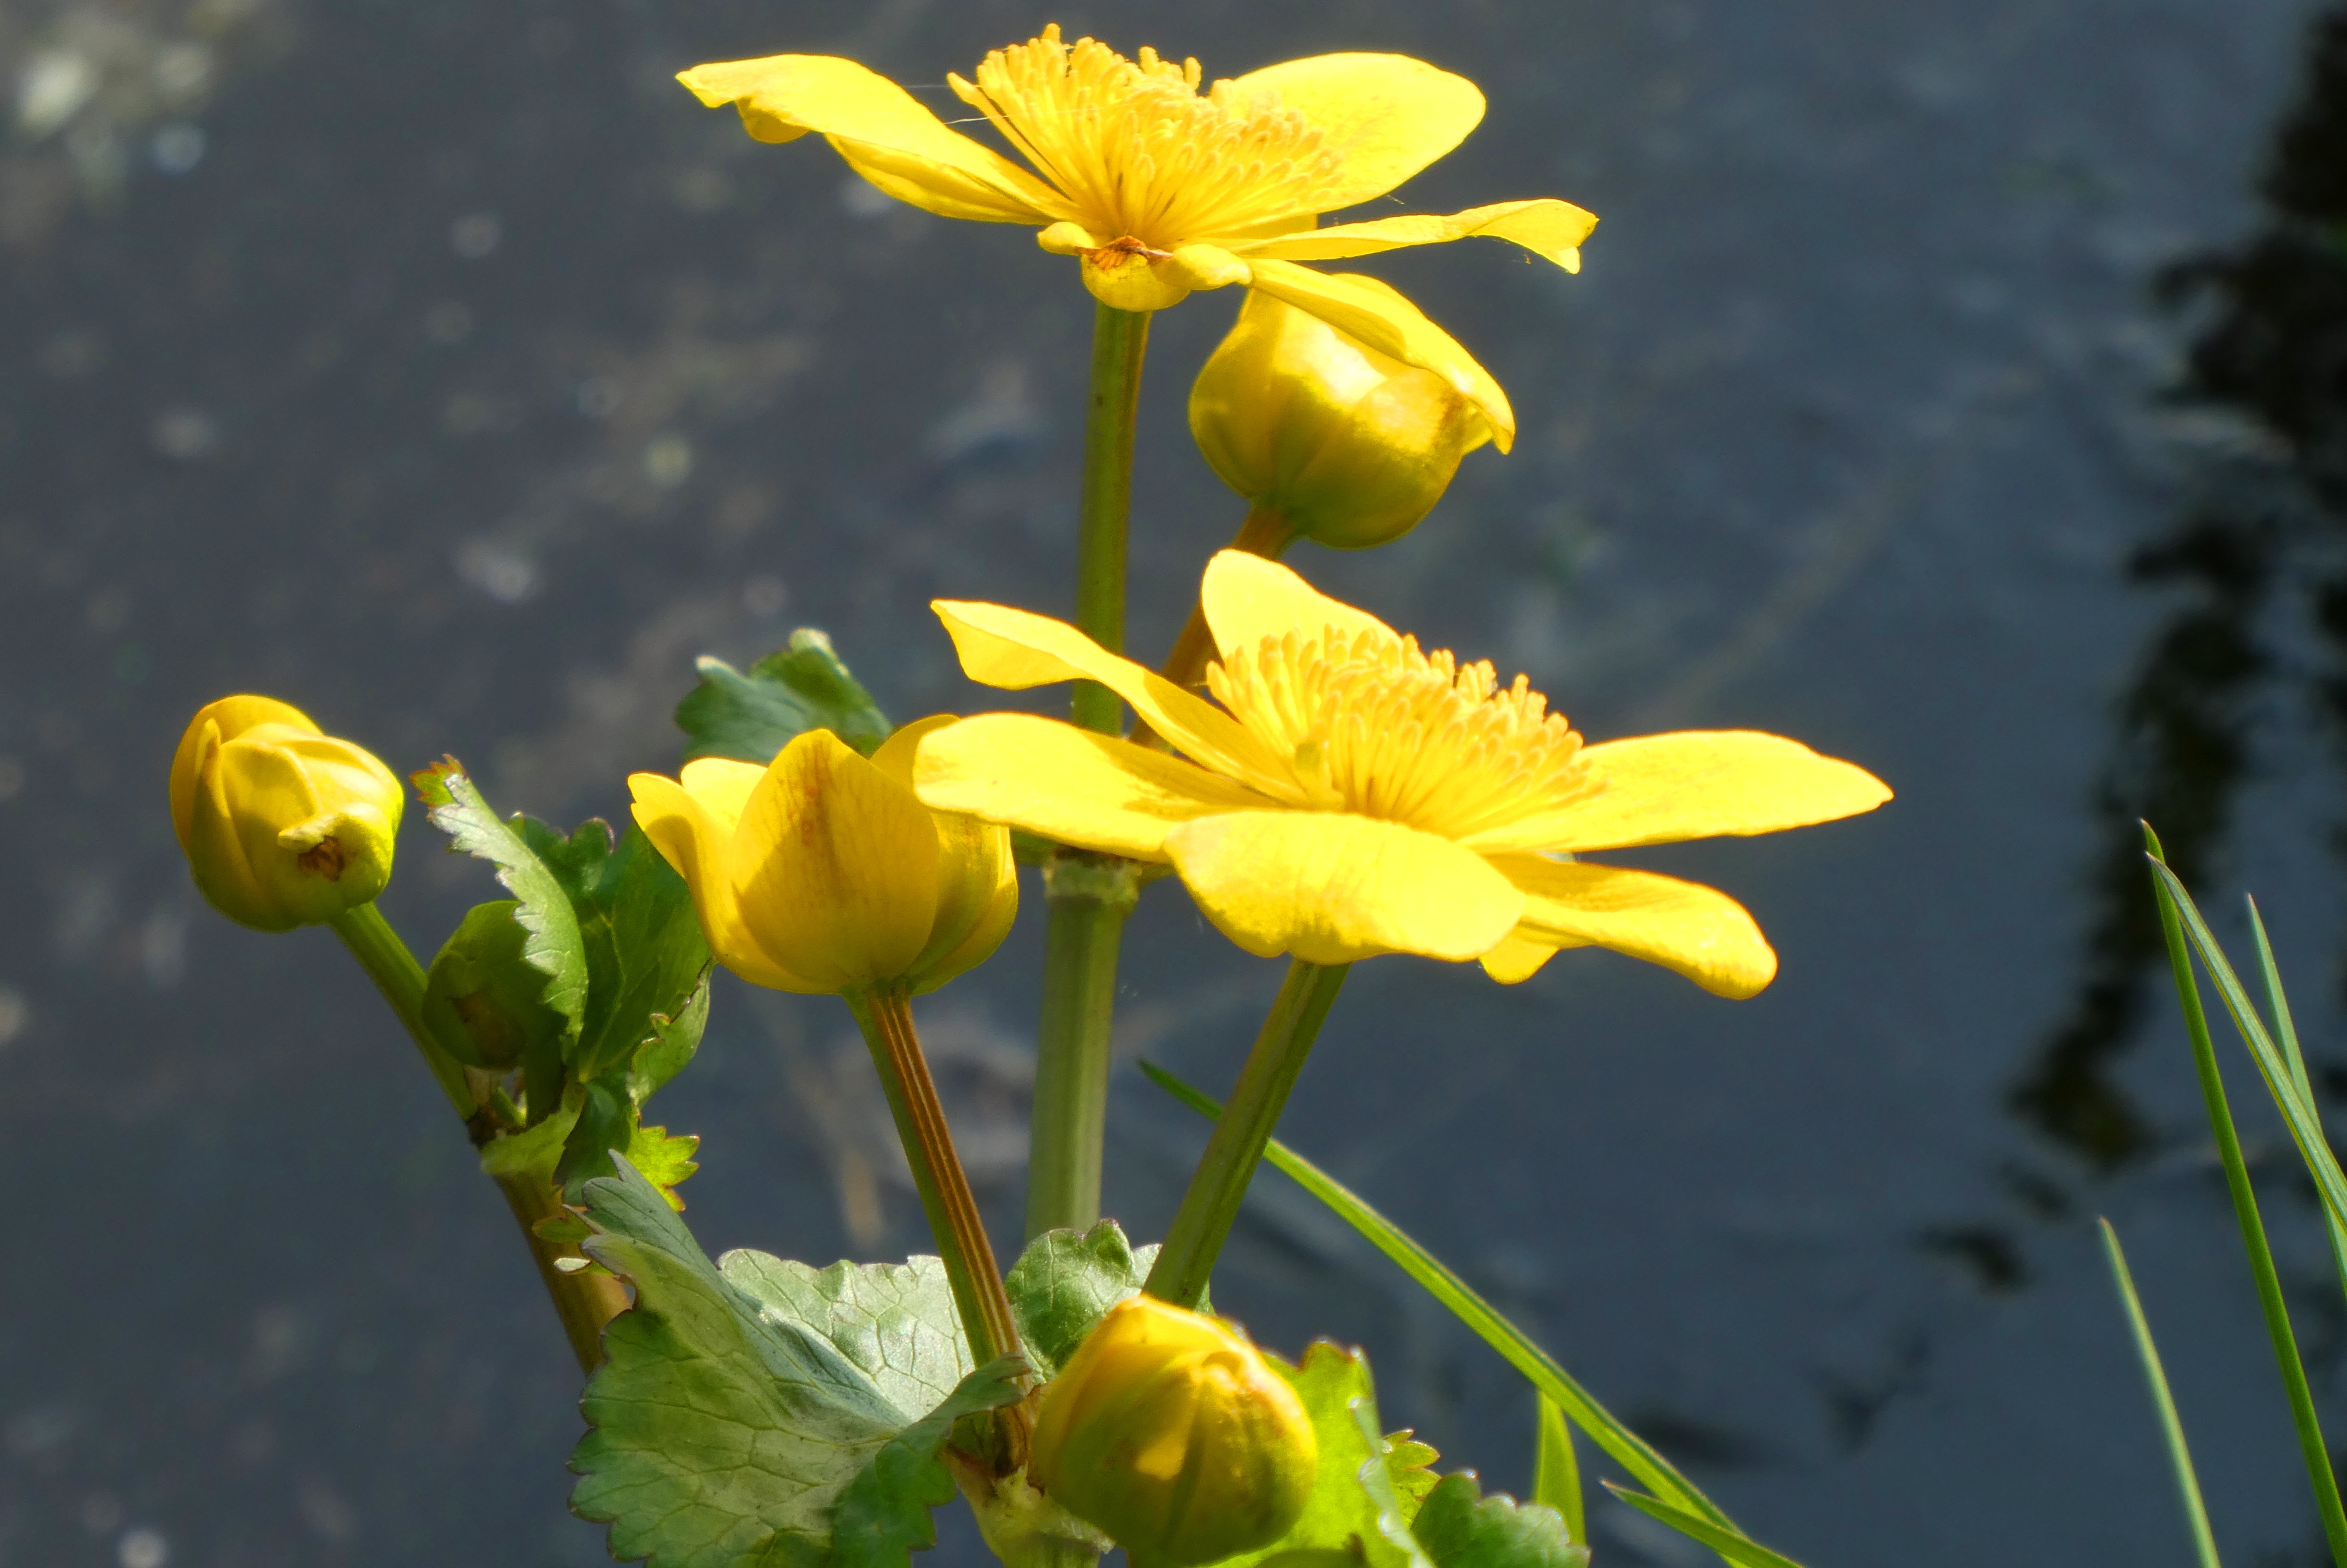
flower, yellow, ditch, bloom, spring, flowering plant, plant, petal, kingcup, wildflower, buttercup, water lily